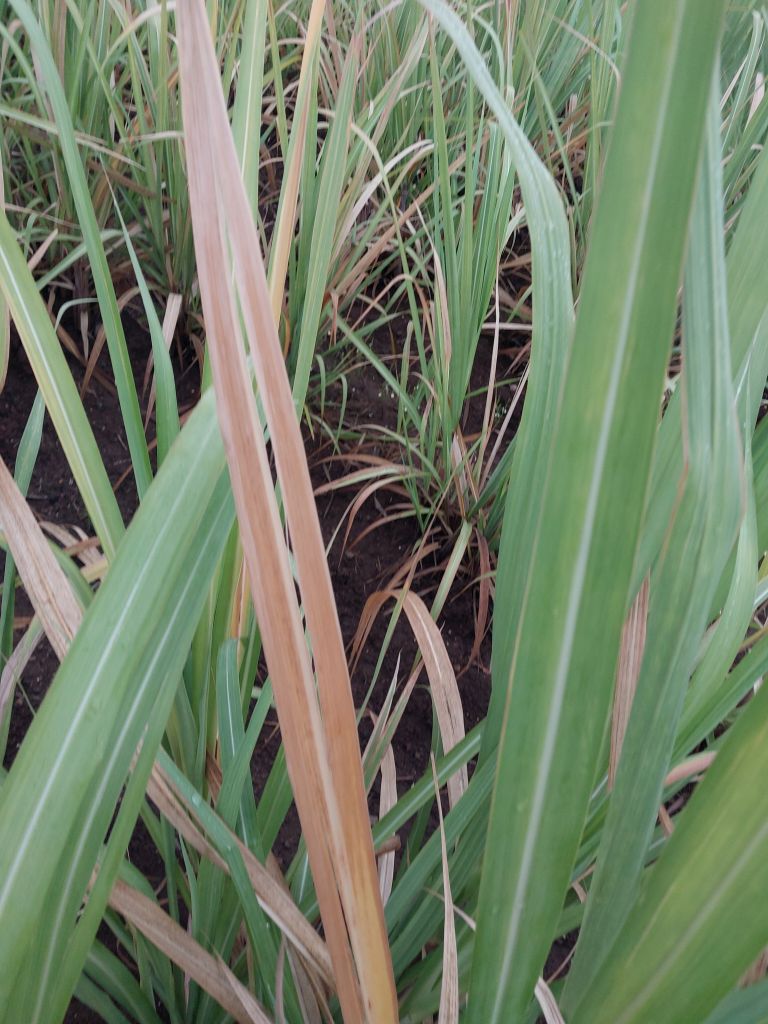
Label: Yellow Leaf